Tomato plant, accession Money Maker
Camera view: bottom (45 deg); turntable rotation: 270 degrees
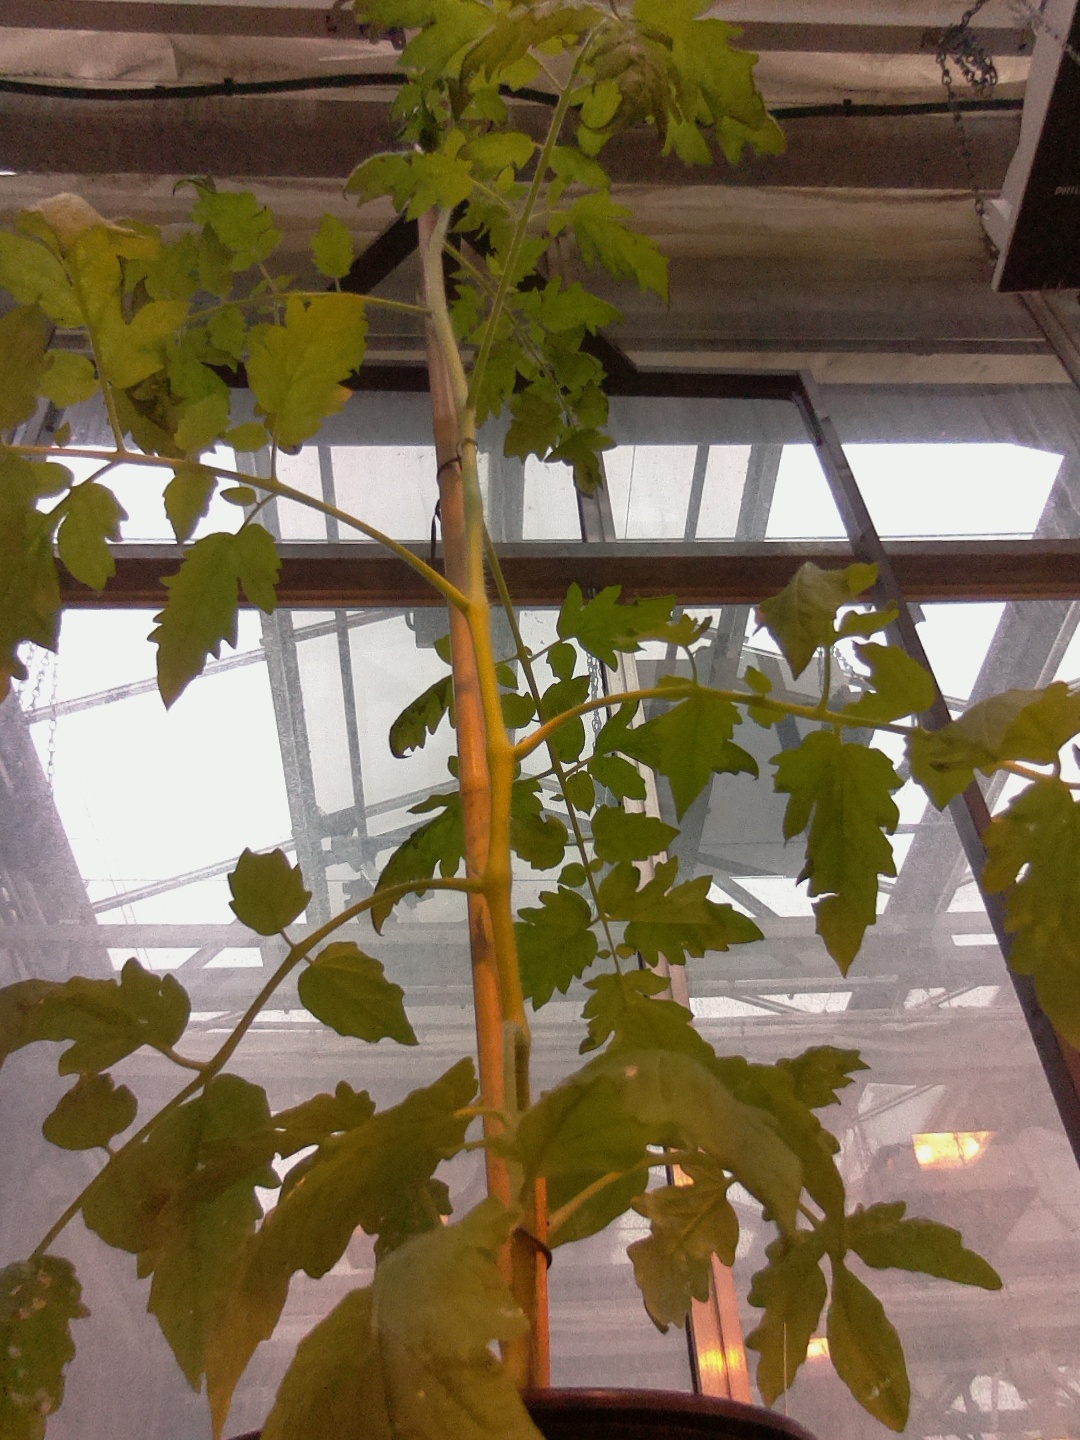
BBCH growth stage 16: 12 of true leaves visible